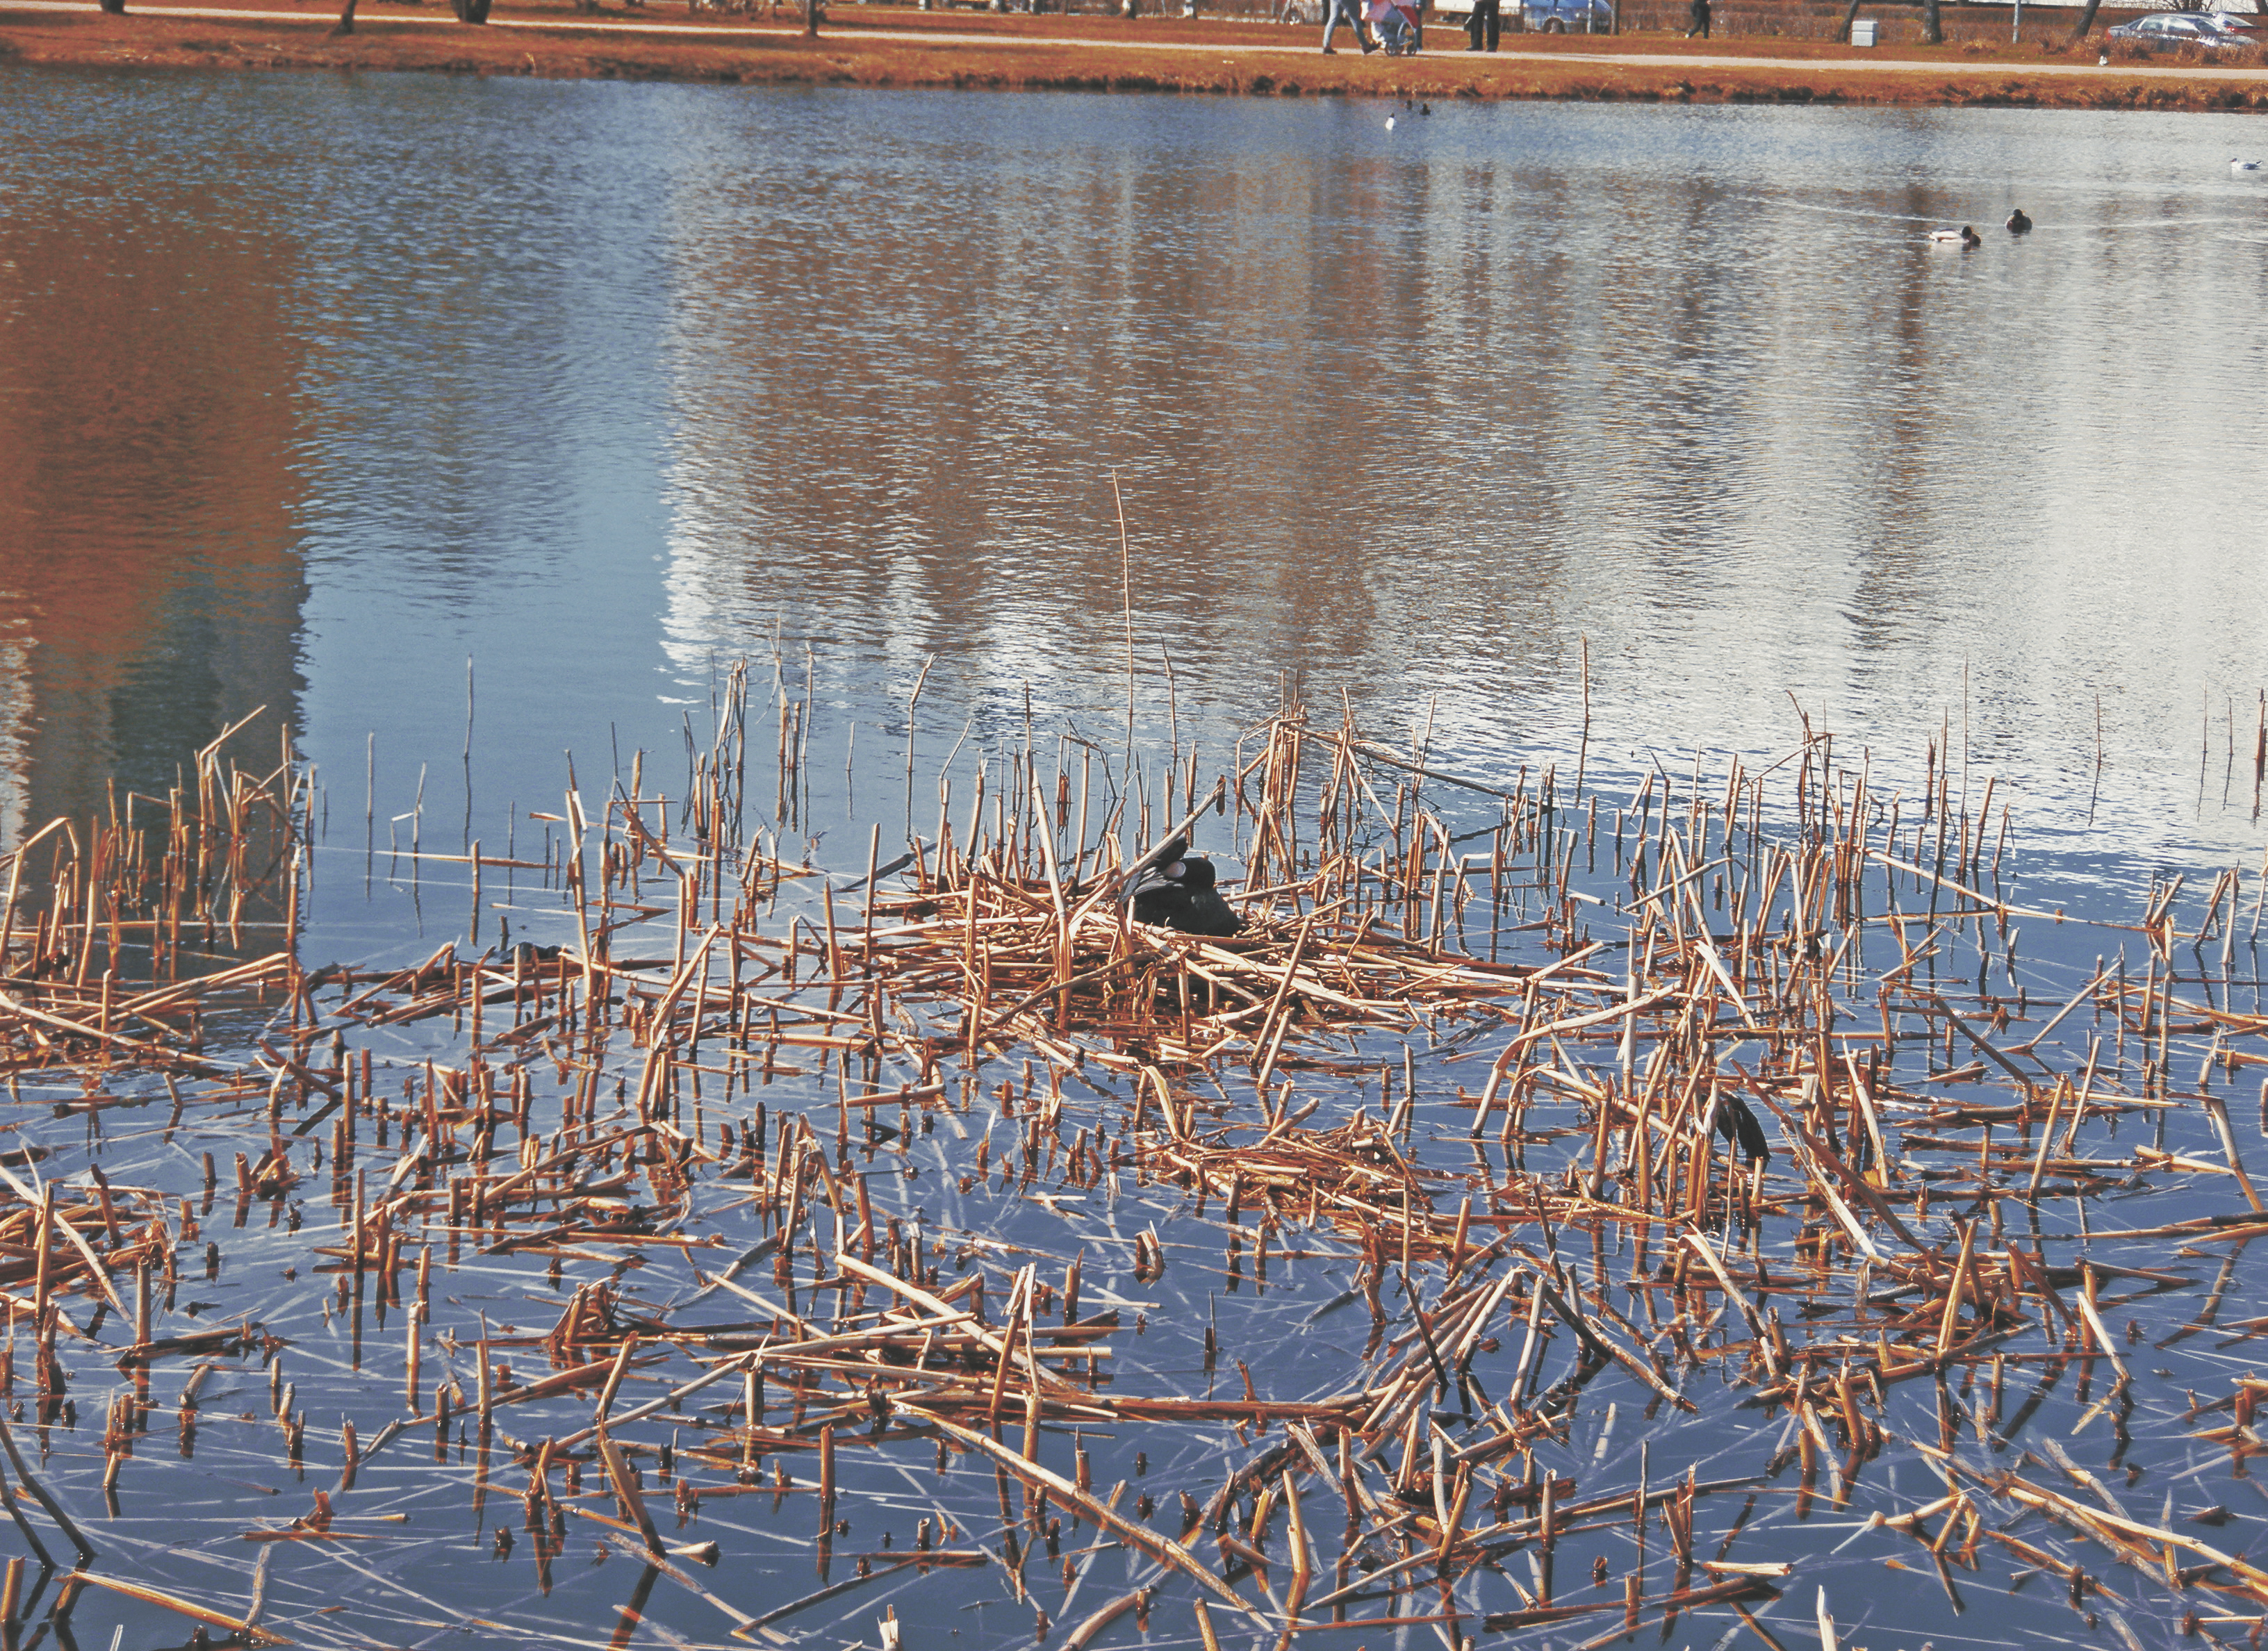
images, water, vertebrate, nature, bird, branch, wood, twig, lake, vegetation, plant, natural landscape, watercourse, grass, bank, tree, grass family, waterfowl, winter, wetland, water bird, ducks, geese and swans, beak, Freshwater marsh, reflection, lacustrine plain, freezing, landscape, spring, tidal marsh, duck, nature reserve, pond, marsh, wildlife, reservoir, channel, city, bog, seabird, autumn, floodplain, fen, metal, bayou, swamp, bridge